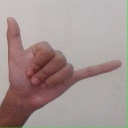
अक्षर: द